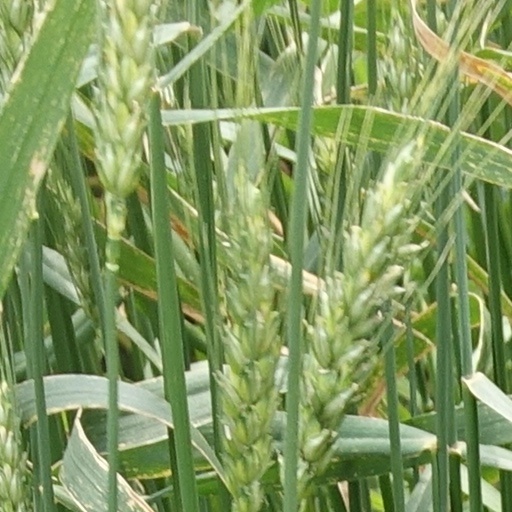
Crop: wheat